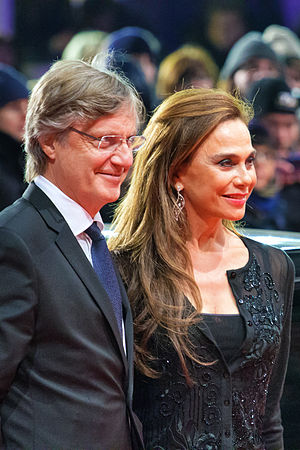
Lasse Hallström
Lasse Hallström og Lena Olin ved filmfestivalen i Berlin 2013.
Lasse Hallström er en svensk film- og tv-instruktør.